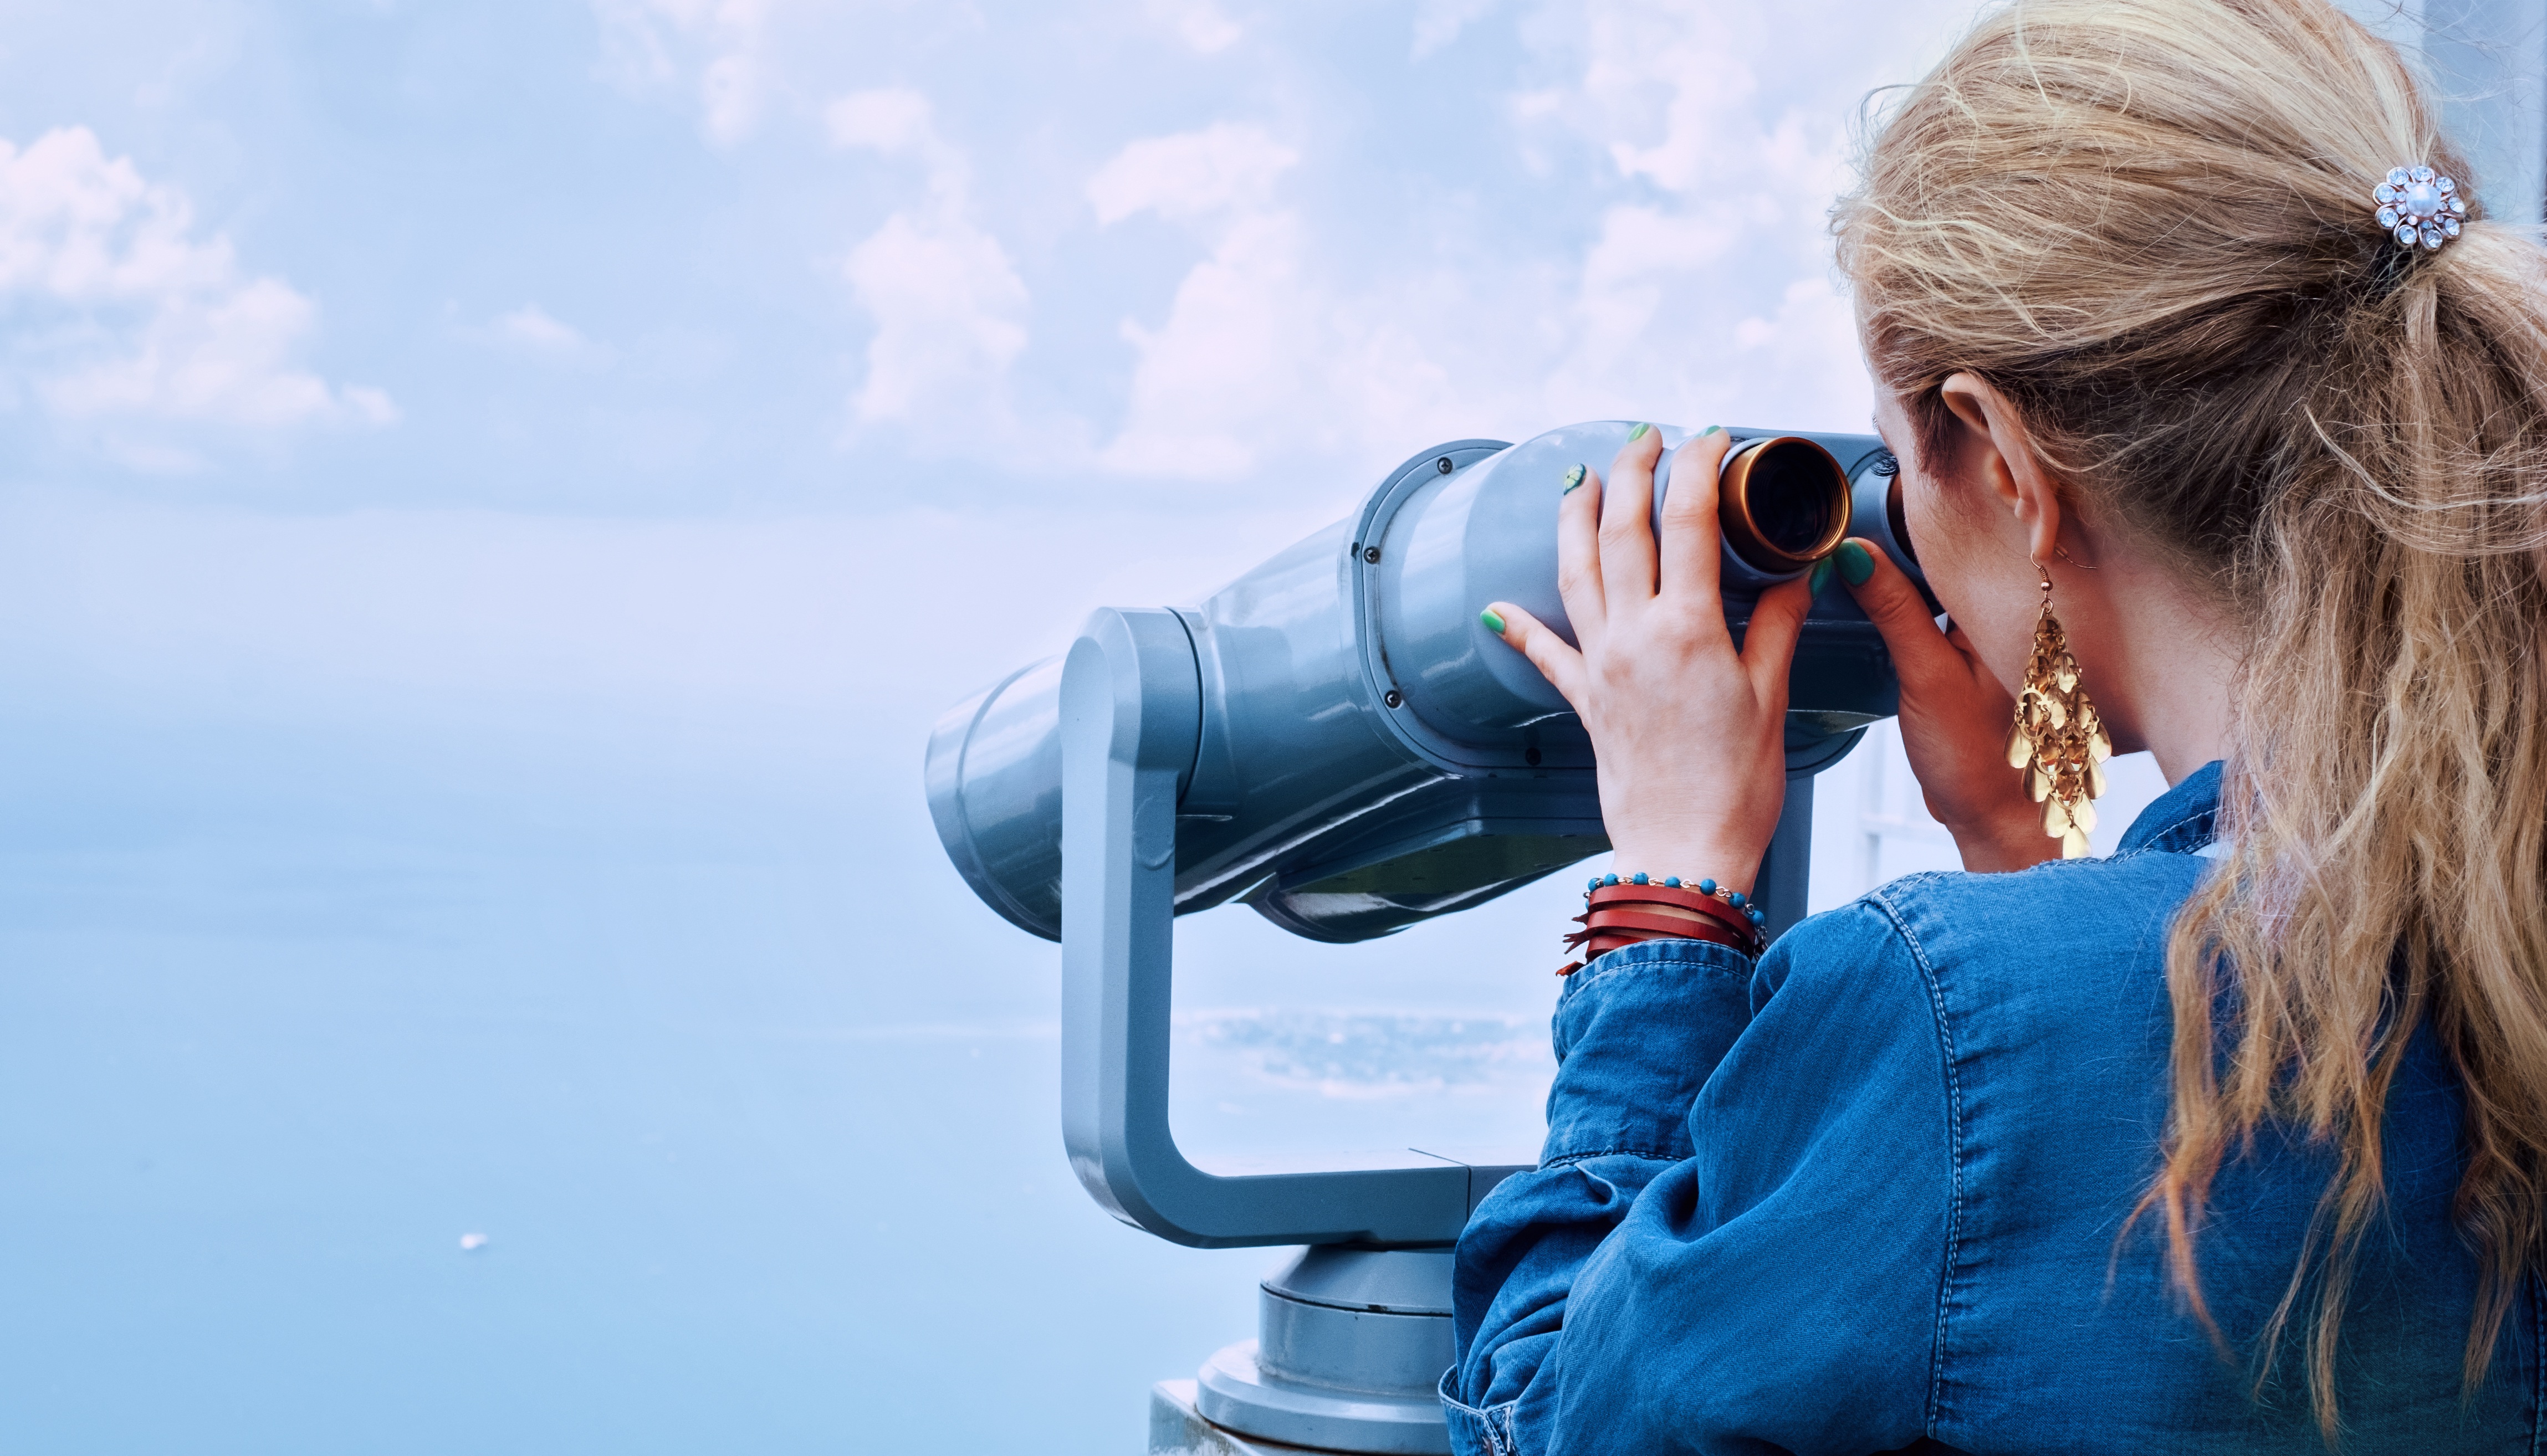
hand, beach, landscape, sea, water, person, sky, girl, photography, summer, vacation, blue, blonde, outdoors, sea shore, emotion, binoculars, interaction, black sea, sense, visoky bereg